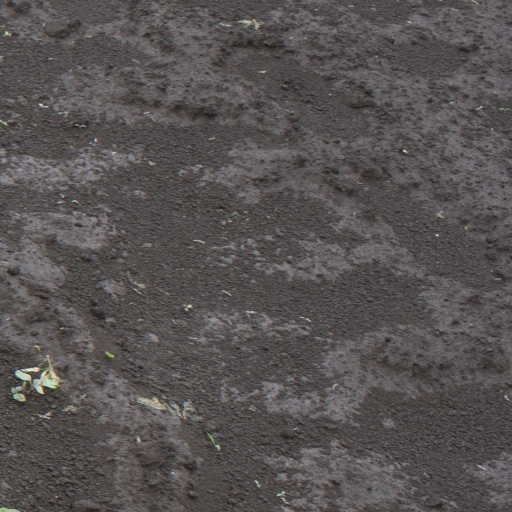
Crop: soybean